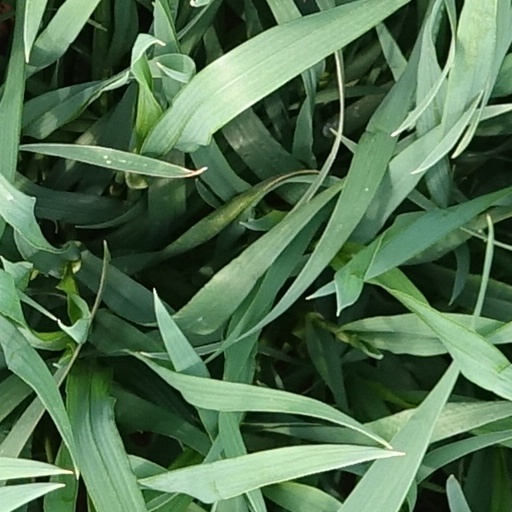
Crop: wheat